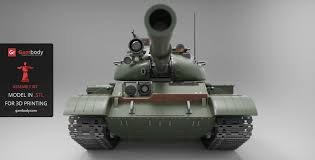
Label: Tank